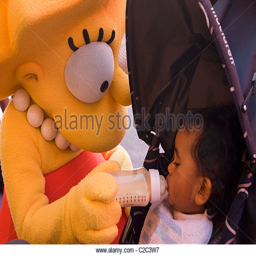
tv character feeds a baby its bottle